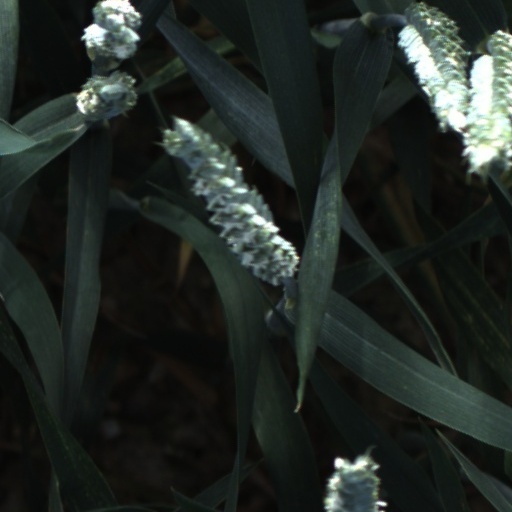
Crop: wheat